Palermo FC

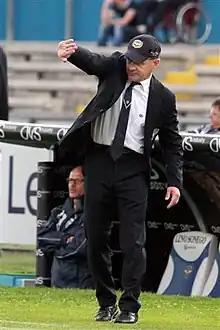
Giuseppe Iachini, formerly a Palermo midfielder in the 1990s, replaced Gattuso as head coach during the 2013–14 season and led the club to a Serie B champions title and broke the highest-Serie-B-point record

For the 2012–13 season, Zamparini came with another staff revolution, appointing Giorgio Perinetti as the new director of football and Giuseppe Sannino as the manager, both coming from Siena. A complete squad restructuring, a total five managerial changes and some staff changes (including a short stint with Pietro Lo Monaco as sports director) did not help, and Palermo ended its season in 18th place, being thus relegated to Serie B after nine consecutive seasons in the top flight.